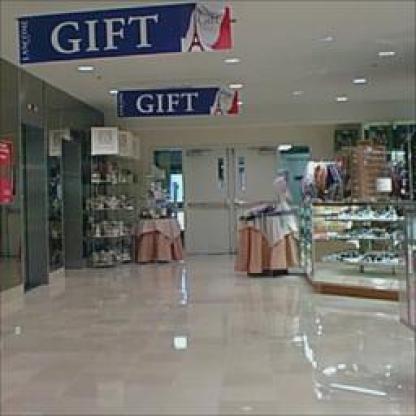
Scene: Indoor